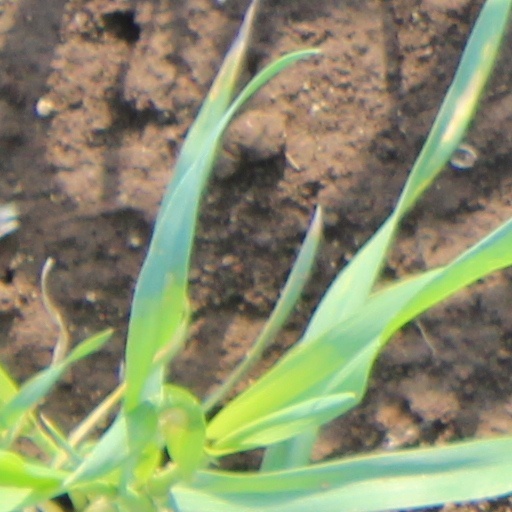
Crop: wheat